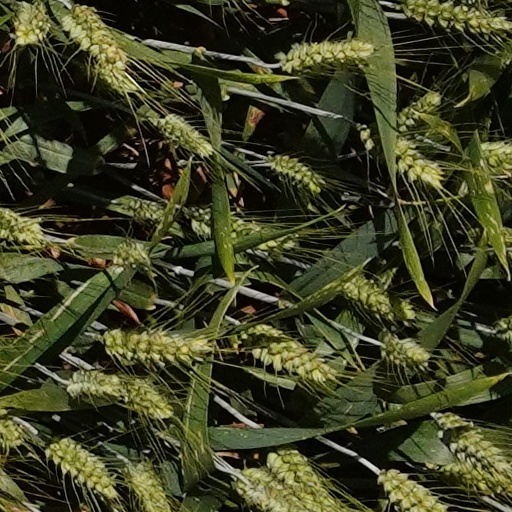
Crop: wheat